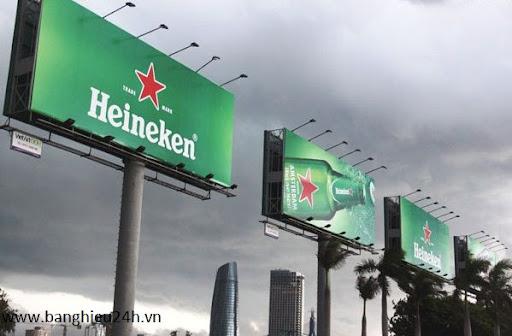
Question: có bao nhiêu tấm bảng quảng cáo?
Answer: có bốn tấm bảng quảng cáo